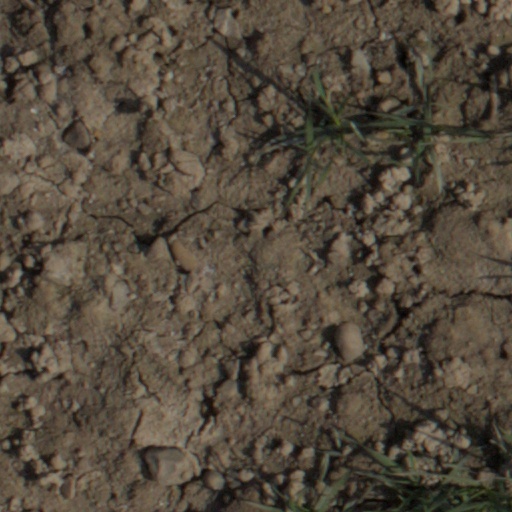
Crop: wheat